Charlier (lunar crater)

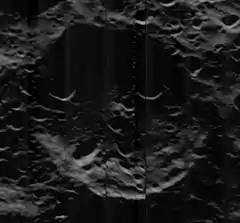
Oblique Lunar Orbiter 5 image

Charlier is a lunar impact crater located on the far side of the Moon. To its south-southeast lies the larger crater Kovalevskaya, while Perrine is situated to the northeast.